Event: Nepal Earthquake
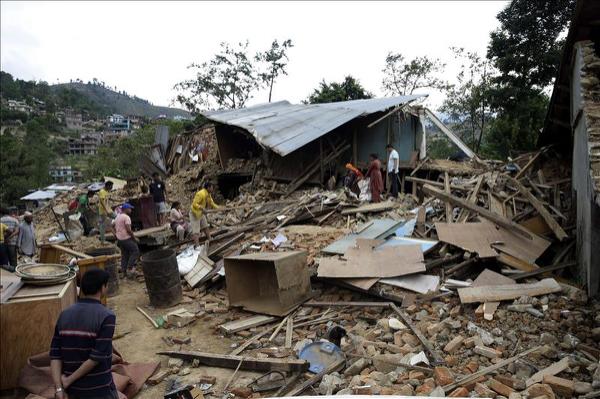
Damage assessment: damage